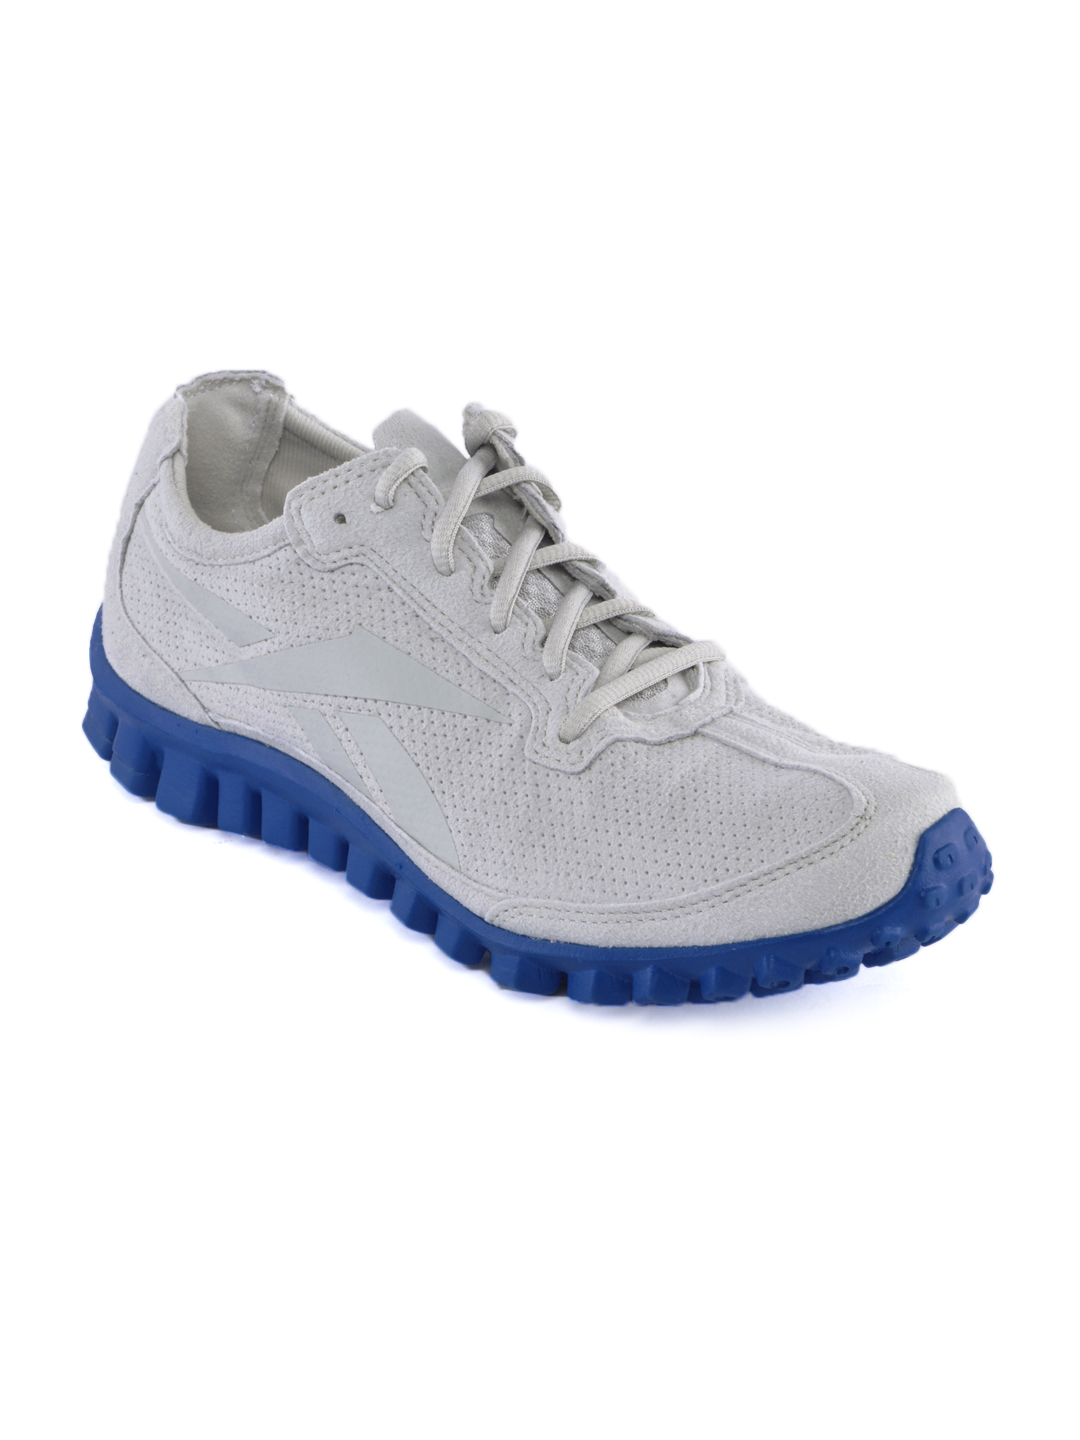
Reebok Men Grey Real Flex Sports Shoes
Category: Footwear / Shoes / Sports Shoes
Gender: Men
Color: Grey
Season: Summer 2012
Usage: Sports